Leckford Road

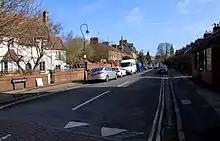
Leckford Road from the western end at the junction with Kingston Road, looking east with the spire of St Philip and St James Church in the distance.

Leckford Road is a road in North Oxford, England. It runs between Kingston Road to the west and Woodstock Road to the east.